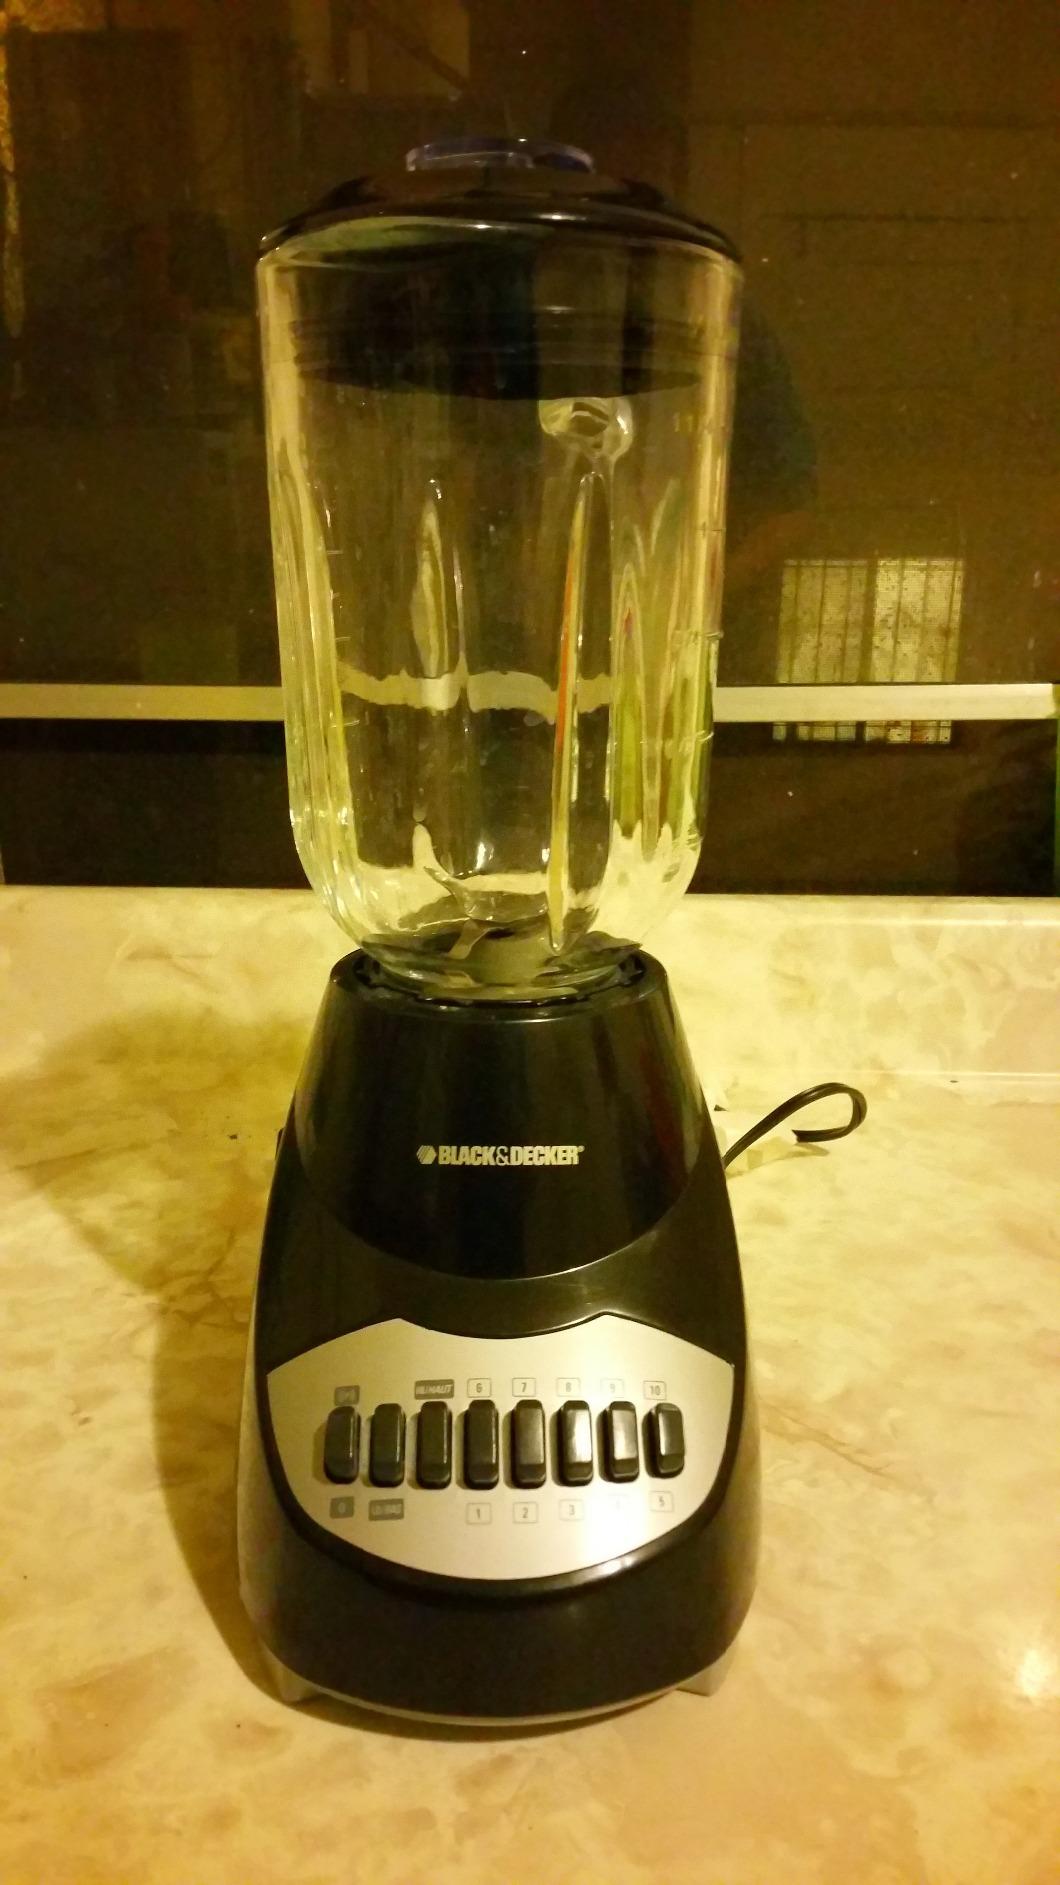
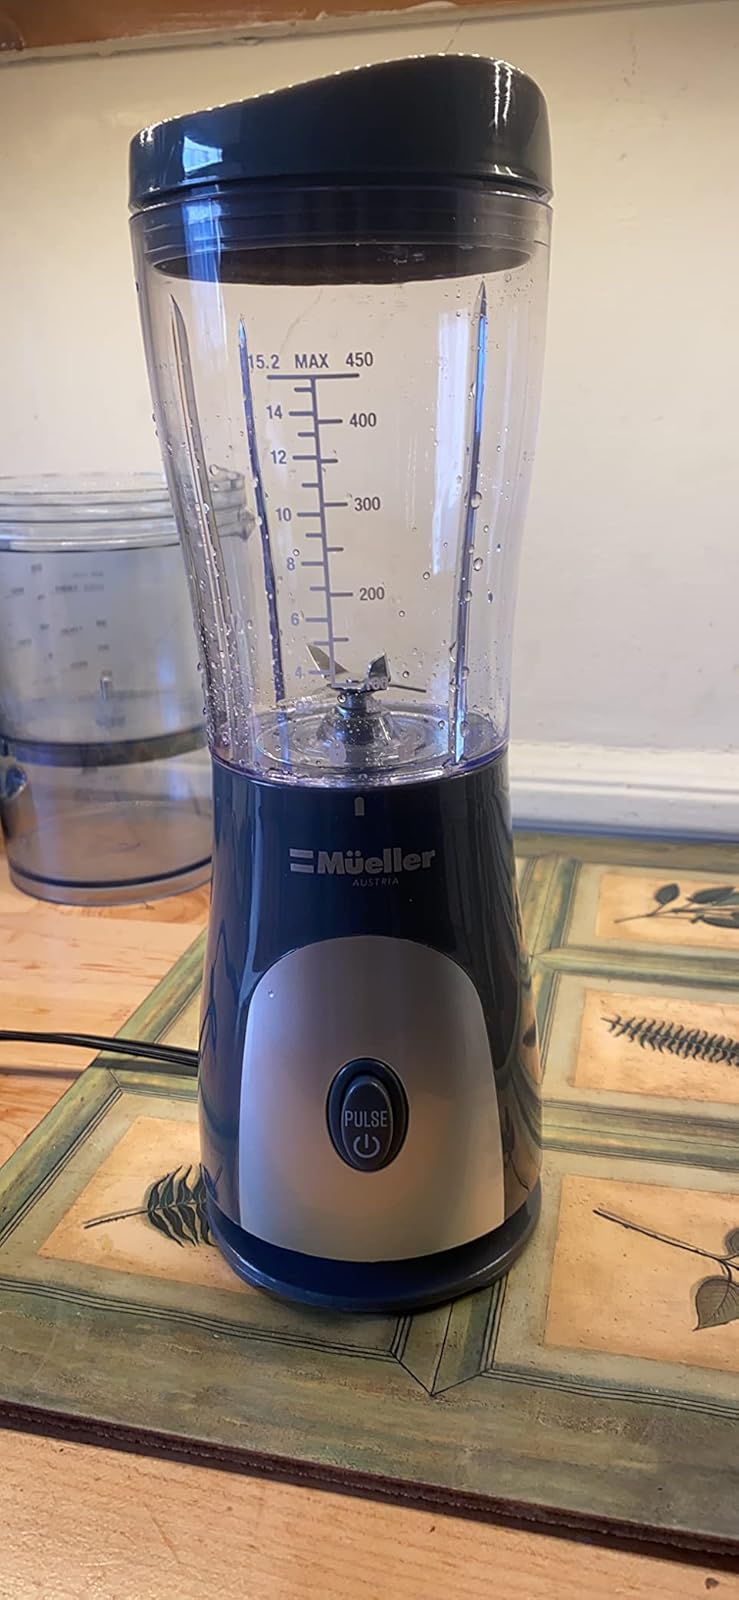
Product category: items_blender
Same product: no